List of active duty United States senior enlisted leaders and advisors

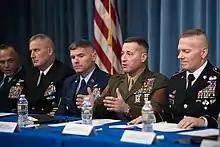
SEAC John W. Troxell (right) and the senior enlisted advisors for the unified combatant commands brief the media in the Pentagon, November 28, 2017.

This is a list of active duty United States senior enlisted leaders and advisors serving in the uniformed services of the United States. This list is intended to cover senior enlisted leaders and advisors attached to only three-star and four-star positions, with selected two-star and civilian positions included as well.